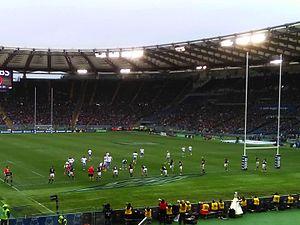
L'équipe d'Écosse de rugby à XV est l'équipe nationale qui représente l'Écosse dans les compétitions internationales majeures de rugby à XV, la Coupe du monde de rugby à XV et le Tournoi des Six Nations. La Scottish Rugby Union a la charge de gérer l'équipe d'Écosse de rugby à XV. Au 26 novembre 2018, elle occupe la septième place du classement des équipes nationales de rugby. Son meilleur classement mondial de tous les temps, cinquième, date de 2017.